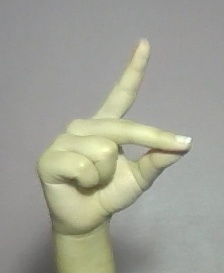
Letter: ta